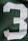
Number: 3